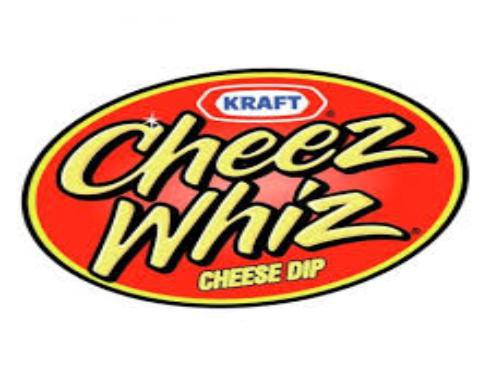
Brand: Cheez Whiz
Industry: Food